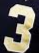
Number: 3